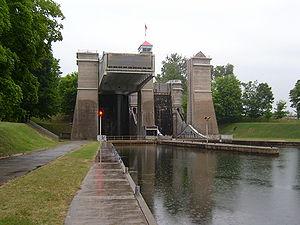
L'écluse-ascenseur de Peterborough est un ascenseur à bateaux et l'écluse 21 de la voie navigable Trent-Severn, en Ontario.
Peterborough est une municipalité ontarienne.
La voie navigable Trent-Severn est un ensemble de canaux, de lacs et d'écluses reliant la ville de Trenton située sur la rive du lac Ontario au village de Port Severn situé sur la rive du lac Huron. D'abord construite dans un but commercial, elle est actuellement utilisée dans un but touristique par les bateaux de plaisance.